Madras Institute of Technology

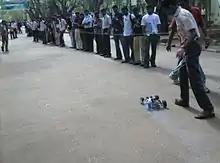
Participants overlook an event during Asymptote 2009

The institute has active National Service Scheme, National Sports Organisation (India) and Youth Red Cross chapters on its campus. Each chapter is headed by a faculty member. Membership and active participation in one of these organizations are mandatory for first-year undergraduate students. There are also various events conducted in a regular interval of time to ensure student participation and coordination. The Box Office a.k.a. TBO is the brain child of a group of pre-final year students who took the help of one of the most instrumental Professors, A.R.S. Jayanth, and established the institute's first official dramatics club.